Charlie's Angels (2000 film)

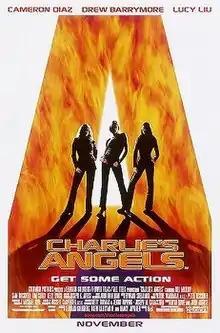
Theatrical release poster

Charlie's Angels is a 2000 American spy action comedy film directed by McG in his feature film directorial debut, and written by Ryan Rowe, Ed Solomon, and John August. It is the first film in the "Charlie's Angels" trilogy, a continuation of the television series of the same name created by Ivan Goff and Ben Roberts. Unlike the original series, the film features more comic elements.